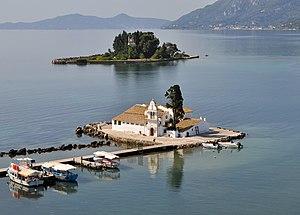
Corfou (Grèce)